Culture of the United Kingdom

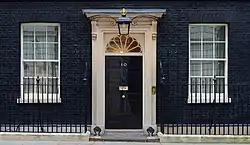
10 Downing Street, official residence of the Prime Minister

Blue plaques are the oldest historical marker scheme in the world. The scheme was proposed by politician William Ewart in 1863 and was initiated in 1866 by the Society of Arts. Since 1986 it has been run by English Heritage.